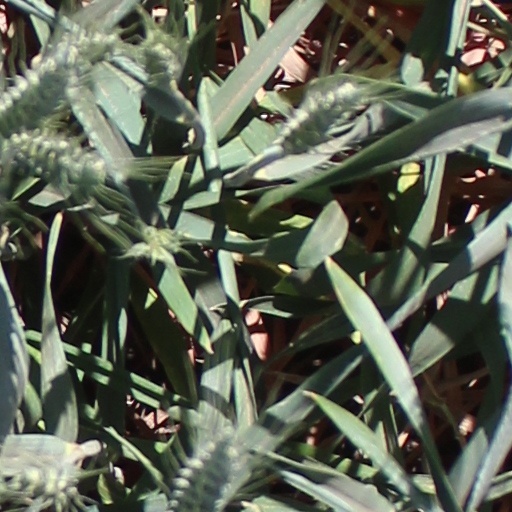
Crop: wheat